Double Blind

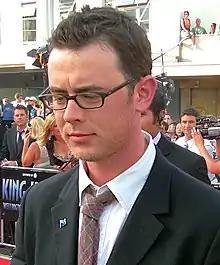
Colin Hanks guest starred as DoD investigator Richard Parsons.

"Double Blind" was written by Christopher J. Walid and Steven D. Binder and directed by Dennis Smith. "This episode definitely does not end well - at least not for Gibbs", Waild and Smith wrote about the episode, and continued saying "DoD IG Investigator Richard Parsons is out for Gibb’s blood – though Parsons does a brilliant job distracting our team from his goal". About the ending in the episode, Waild and Smith wrote "it’s probably a safe bet that Parsons will have his work cut out for him as he continues his witch-hunt. Especially if the team dynamic that played out in this episode is any indication".